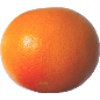
Label: Grapefruit Pink 1